Vestax

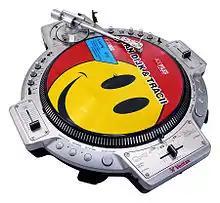
DJ Turntable: QFO

In the 2010s Vestax focused on high-tech musical electronics, creating signal processors, DJ Mixers, professional turntables and CD players. The company also reduced its range of turntables, but kept the PDX-2000mk2/2300mk2 for mainstream DJ use, and the PDX-2000mk2pro/PDX-2300pro with a new tonearm suspension system for increased skip resistance. In conjunction with DJ Qbert they have also released the QFO and QFO LE models. These turntables have built-in mixers, and a portable turntable/mixer